Trombone

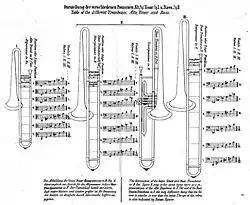
Slide position chart (new system); most trombones are tenor trombones, like the valveless one in the middle.

In the 19th century as soon as brass instrument valves were invented, trombones with valves instead of slides were adopted widely in orchestras, and remain popular in some parts of Europe and in military bands.